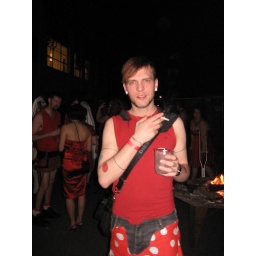
ME in my dress at the red dress party